Ephraim II of Georgia

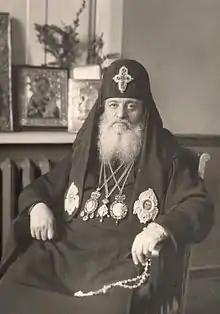

Ephraim II ("Eprem"; 19 October 1896 – 7 April 1972) was Catholicos-Patriarch of All Georgia from 1960 until his death. His full title was "His Holiness and Beatitude, Archbishop of Mtskheta-Tbilisi and Catholicos-Patriarch of All Georgia".